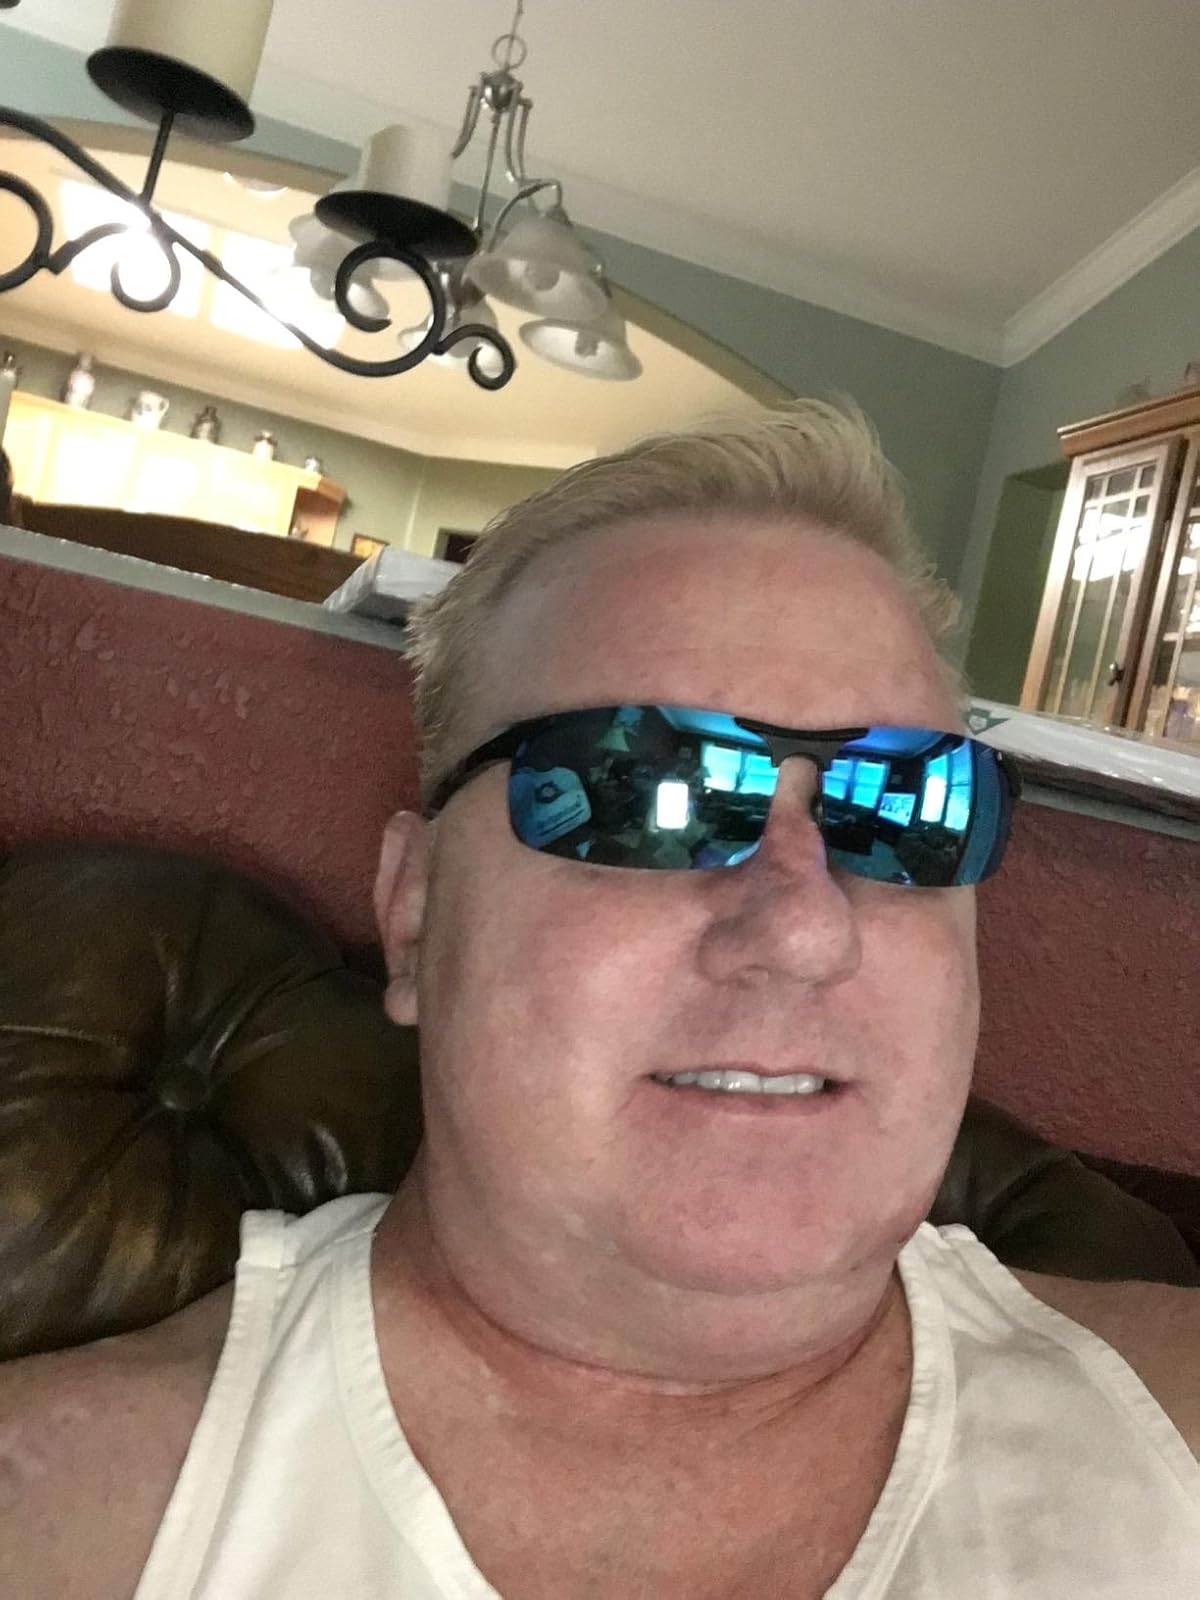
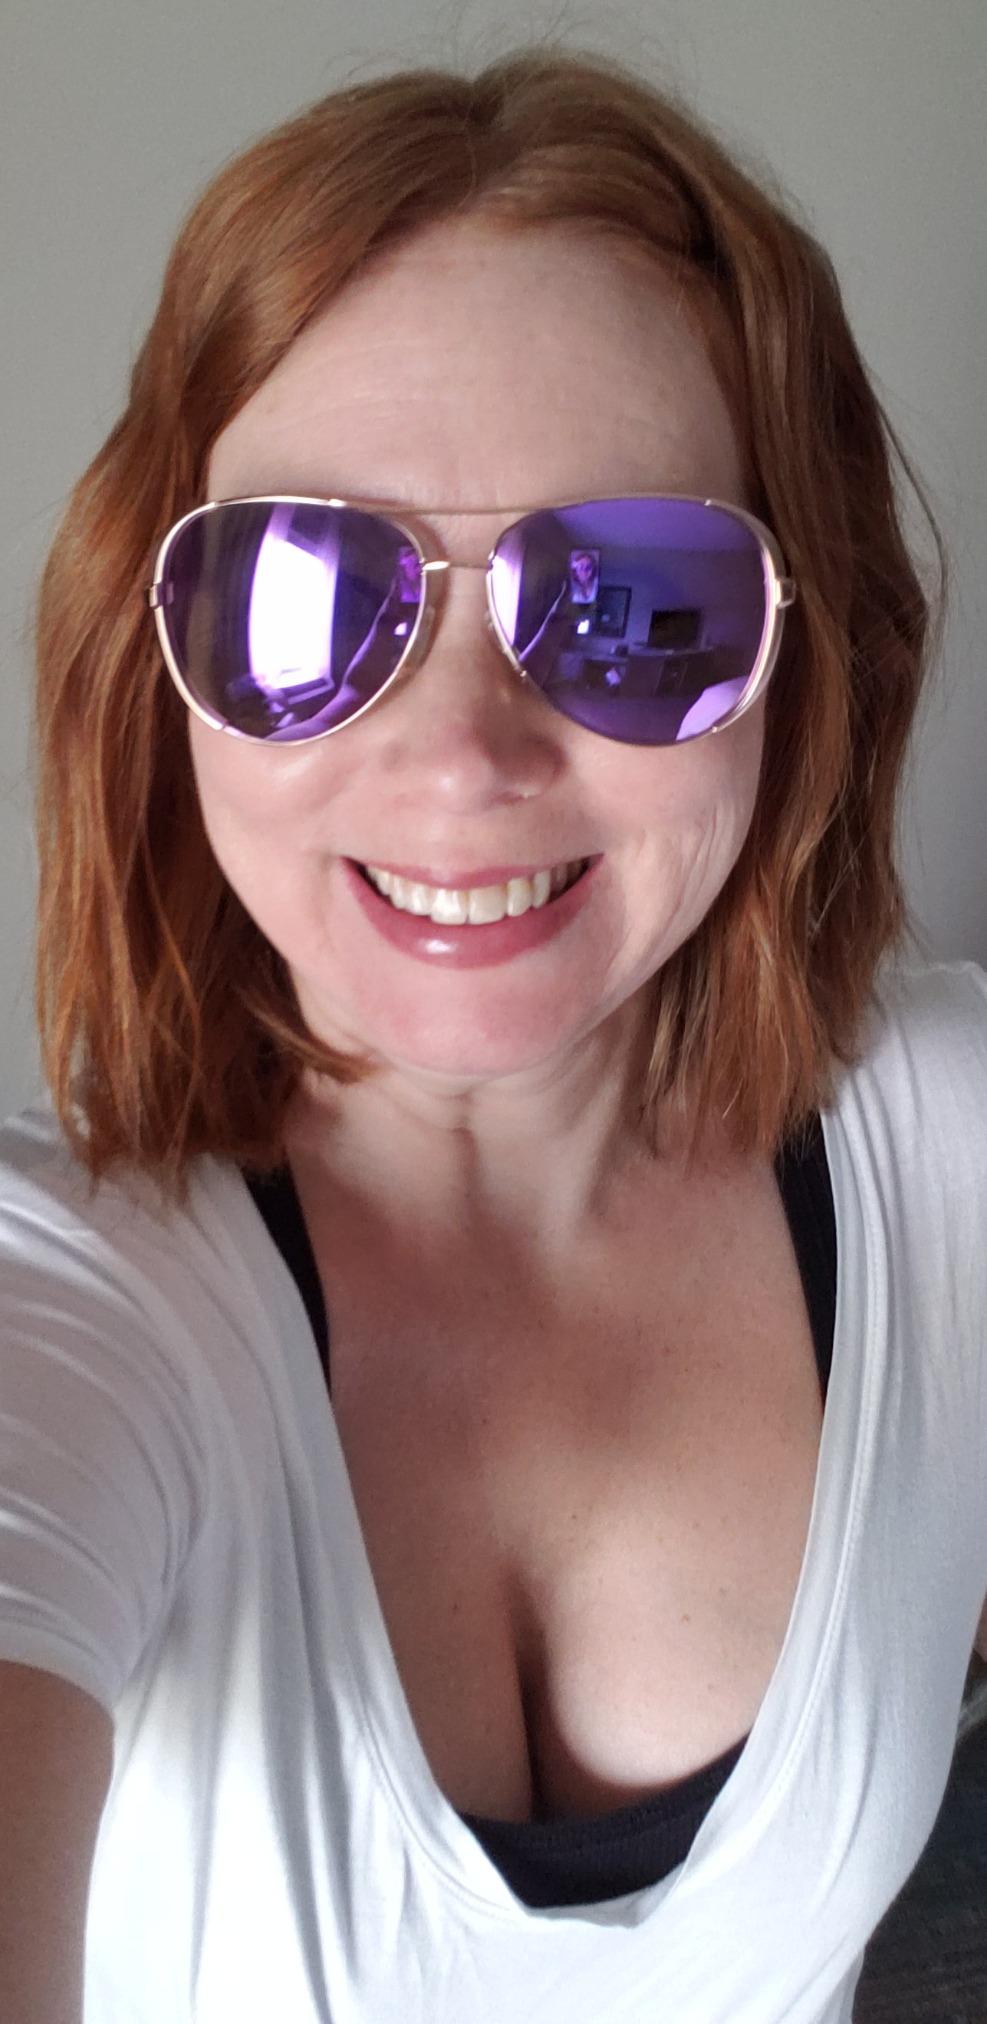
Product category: accessories_sunglasses
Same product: no